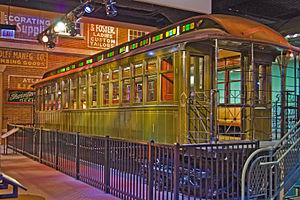
La South Side Elevated Railroad est une ancienne compagnie de métro de la ville de Chicago.